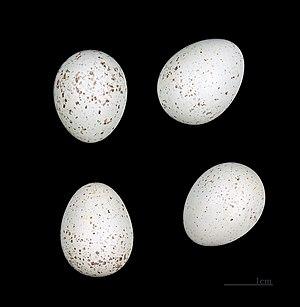
Le Bruant à tête rousse est une espèce de passereau appartenant à la famille des Emberizidae. D'après Alan P. Peterson, c'est une espèce monotypique.